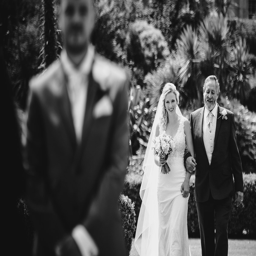
bride walking down the isle